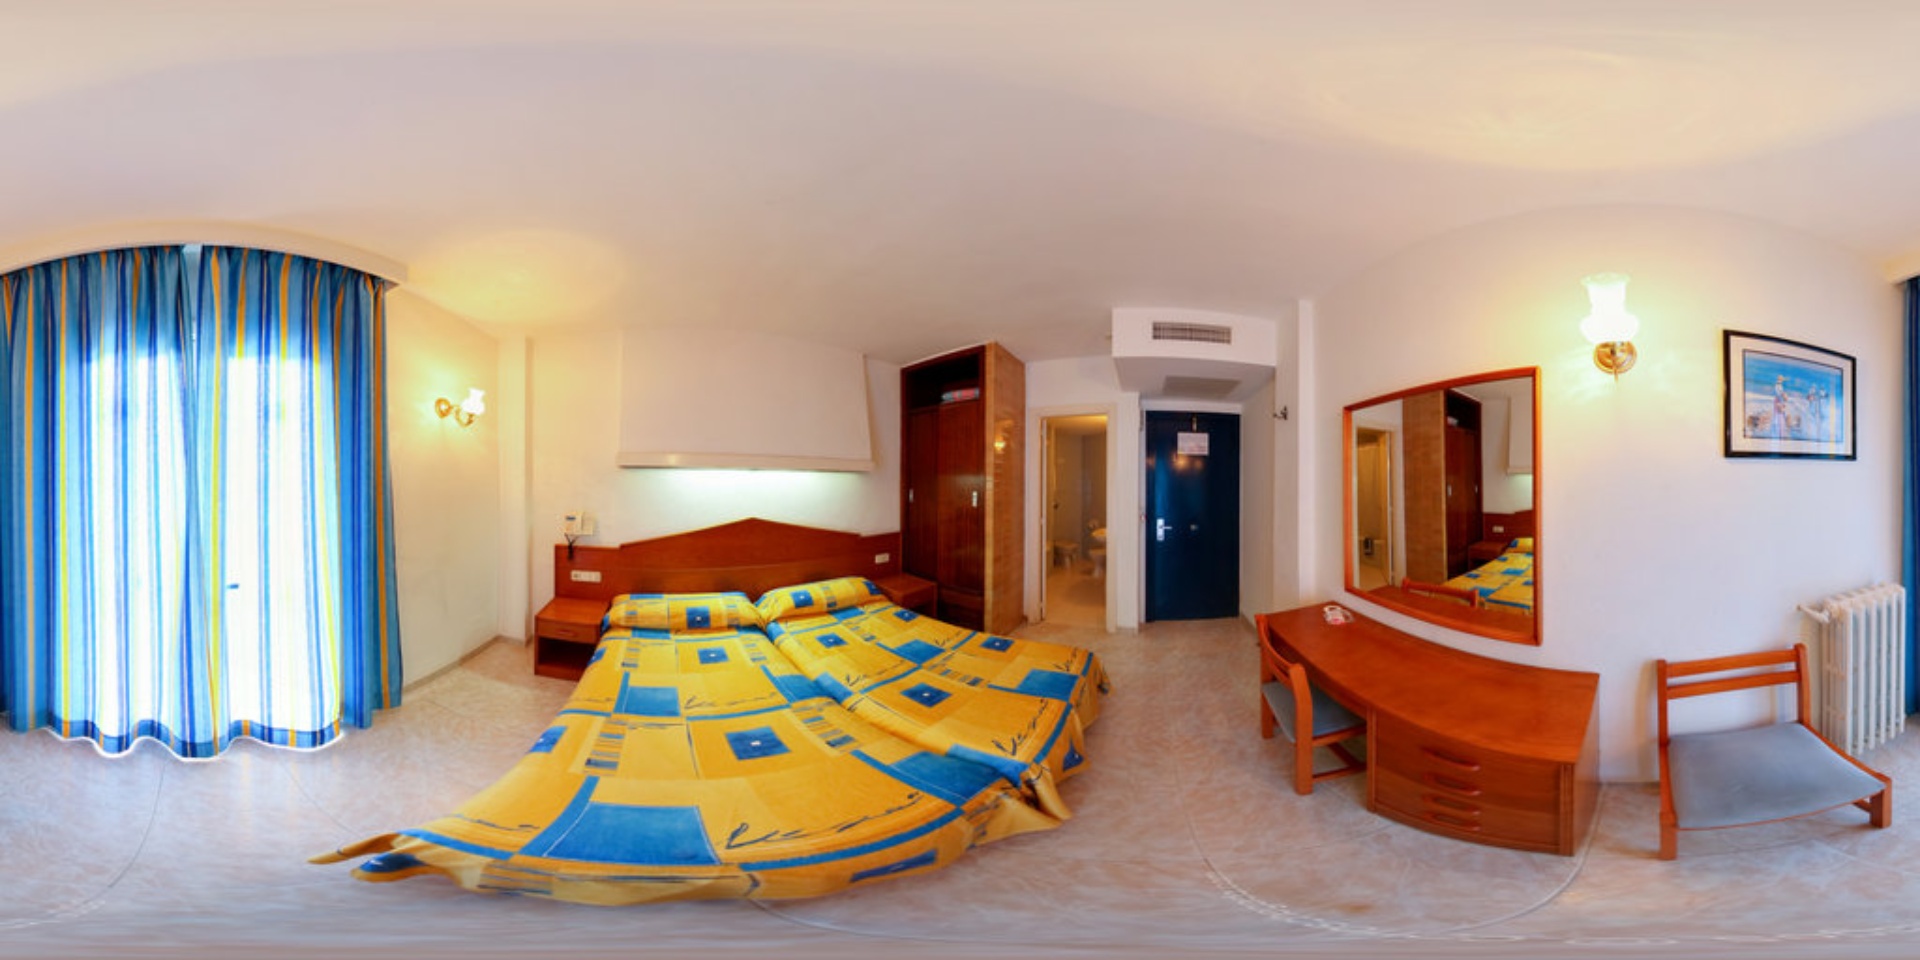
Referred object: the white radiator next to the chair

Referred object: the yellow and blue patterned bedspread